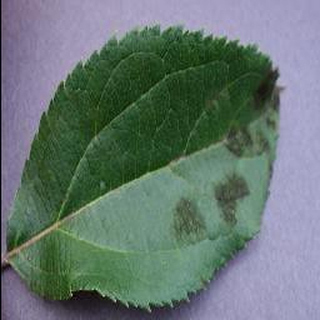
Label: apple_apple_scab